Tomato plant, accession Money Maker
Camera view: bottom (45 deg); turntable rotation: 270 degrees
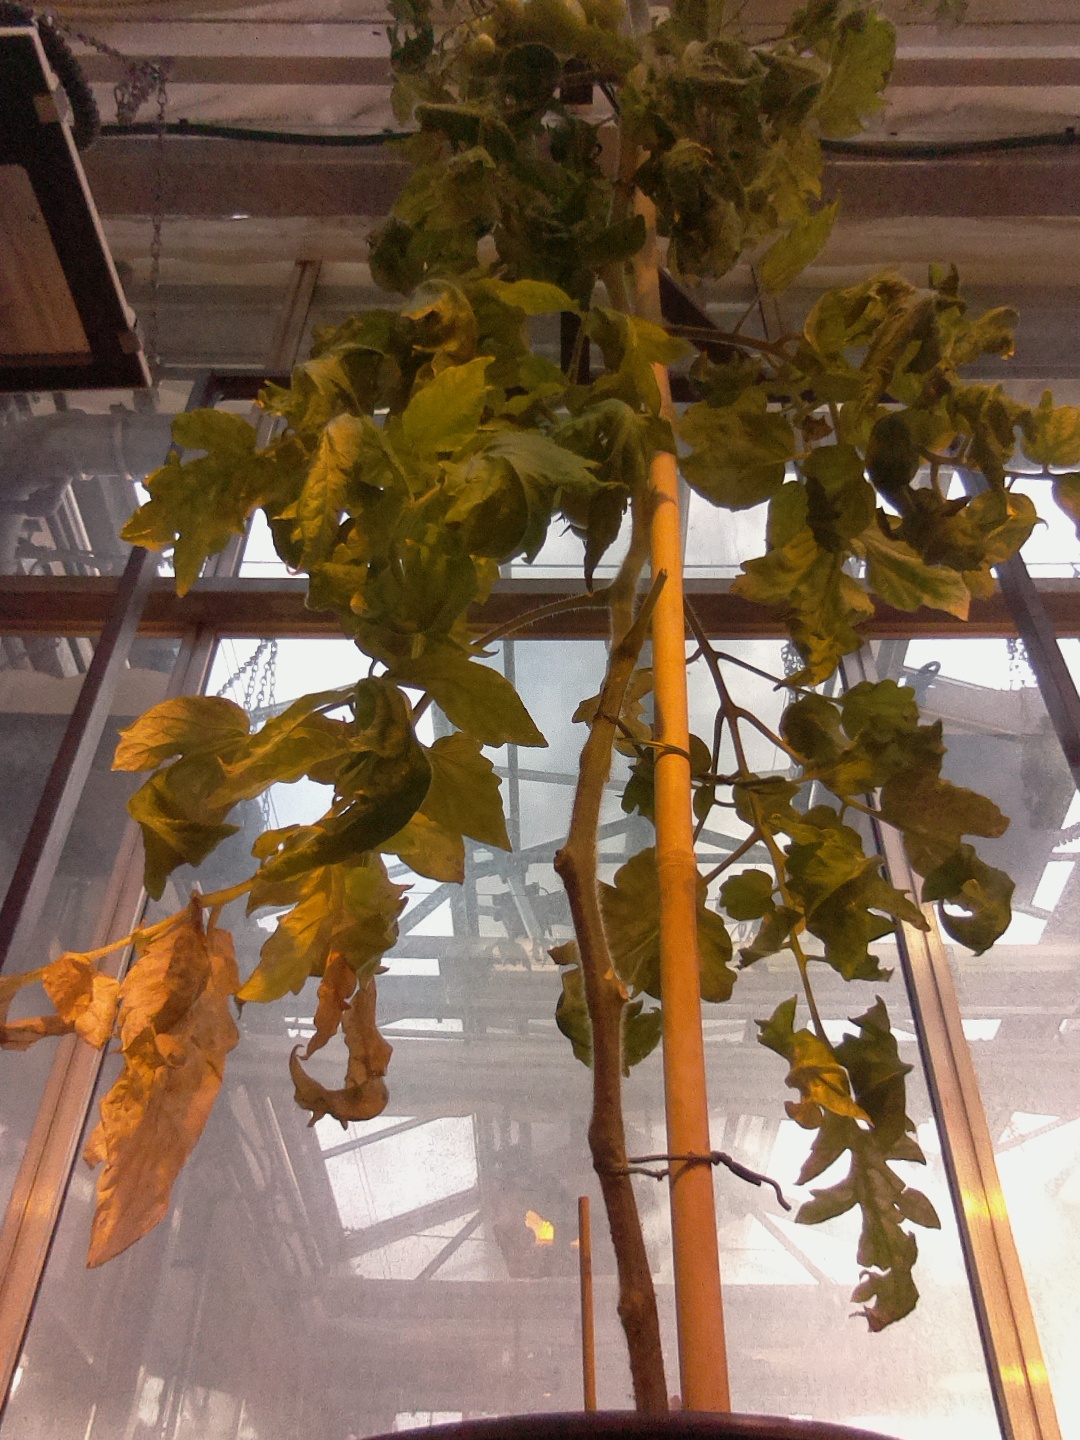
BBCH growth stage 77: 70%-80% of final fruit size